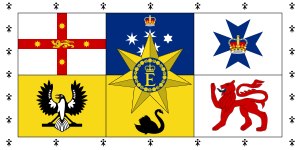
Australiens flag
Dronningens flag for Australien.
Australiens flag er blåt med Union Jack i øvre hjørne mod stangen, en stor syvtakket stjerne under dette, og fem stjerner som udgør stjernebilledet Sydkorset på den anden halvdel. Udgangspunktet er det britiske Blue Ensign. Flaget er i størrelsesforholdet 1:2.